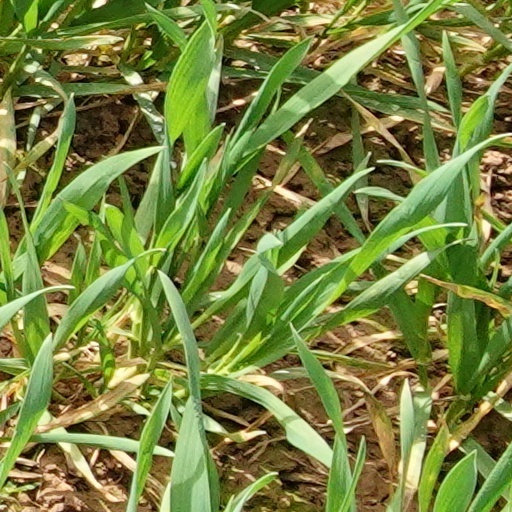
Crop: wheat